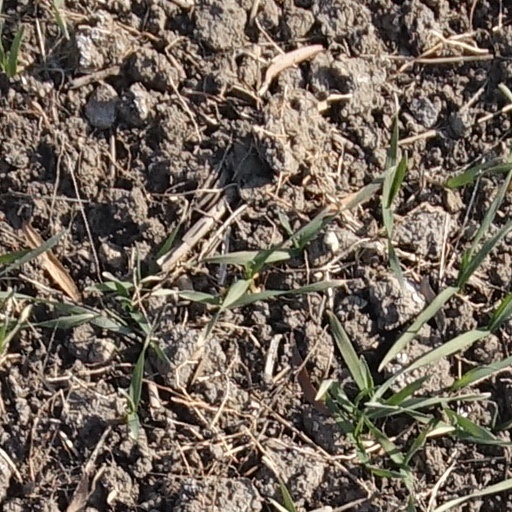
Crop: wheat